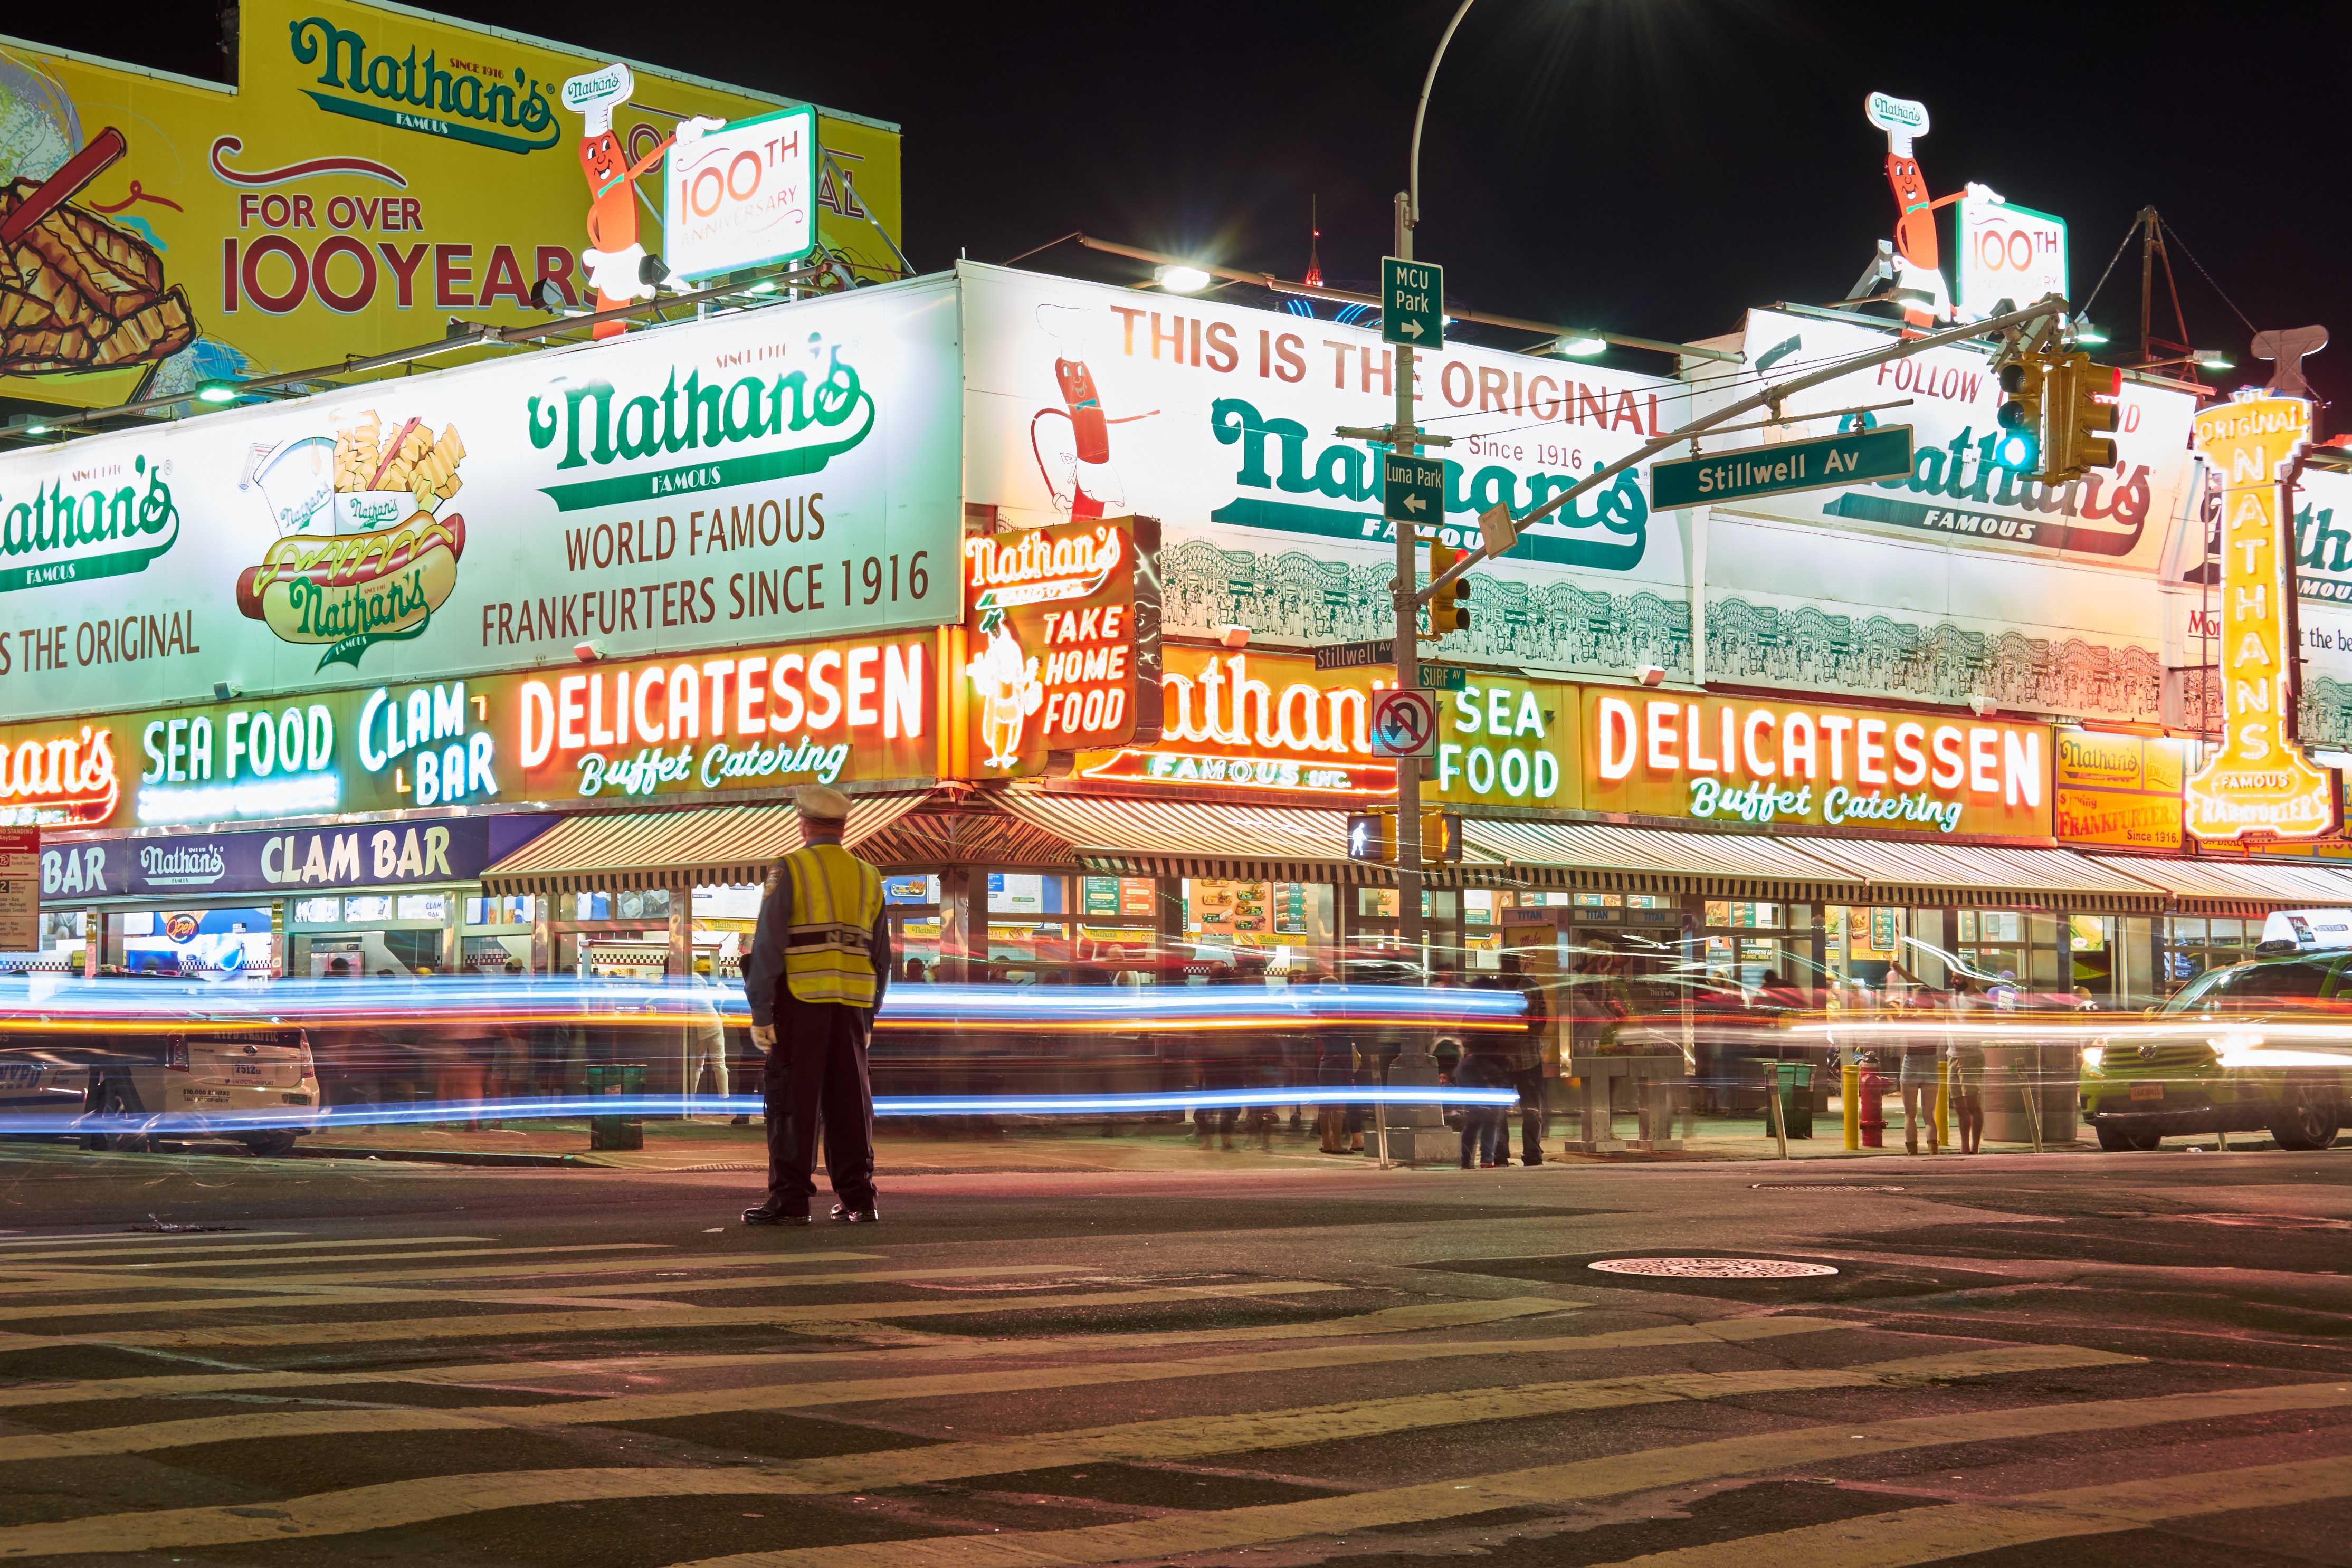
advertising, fast food